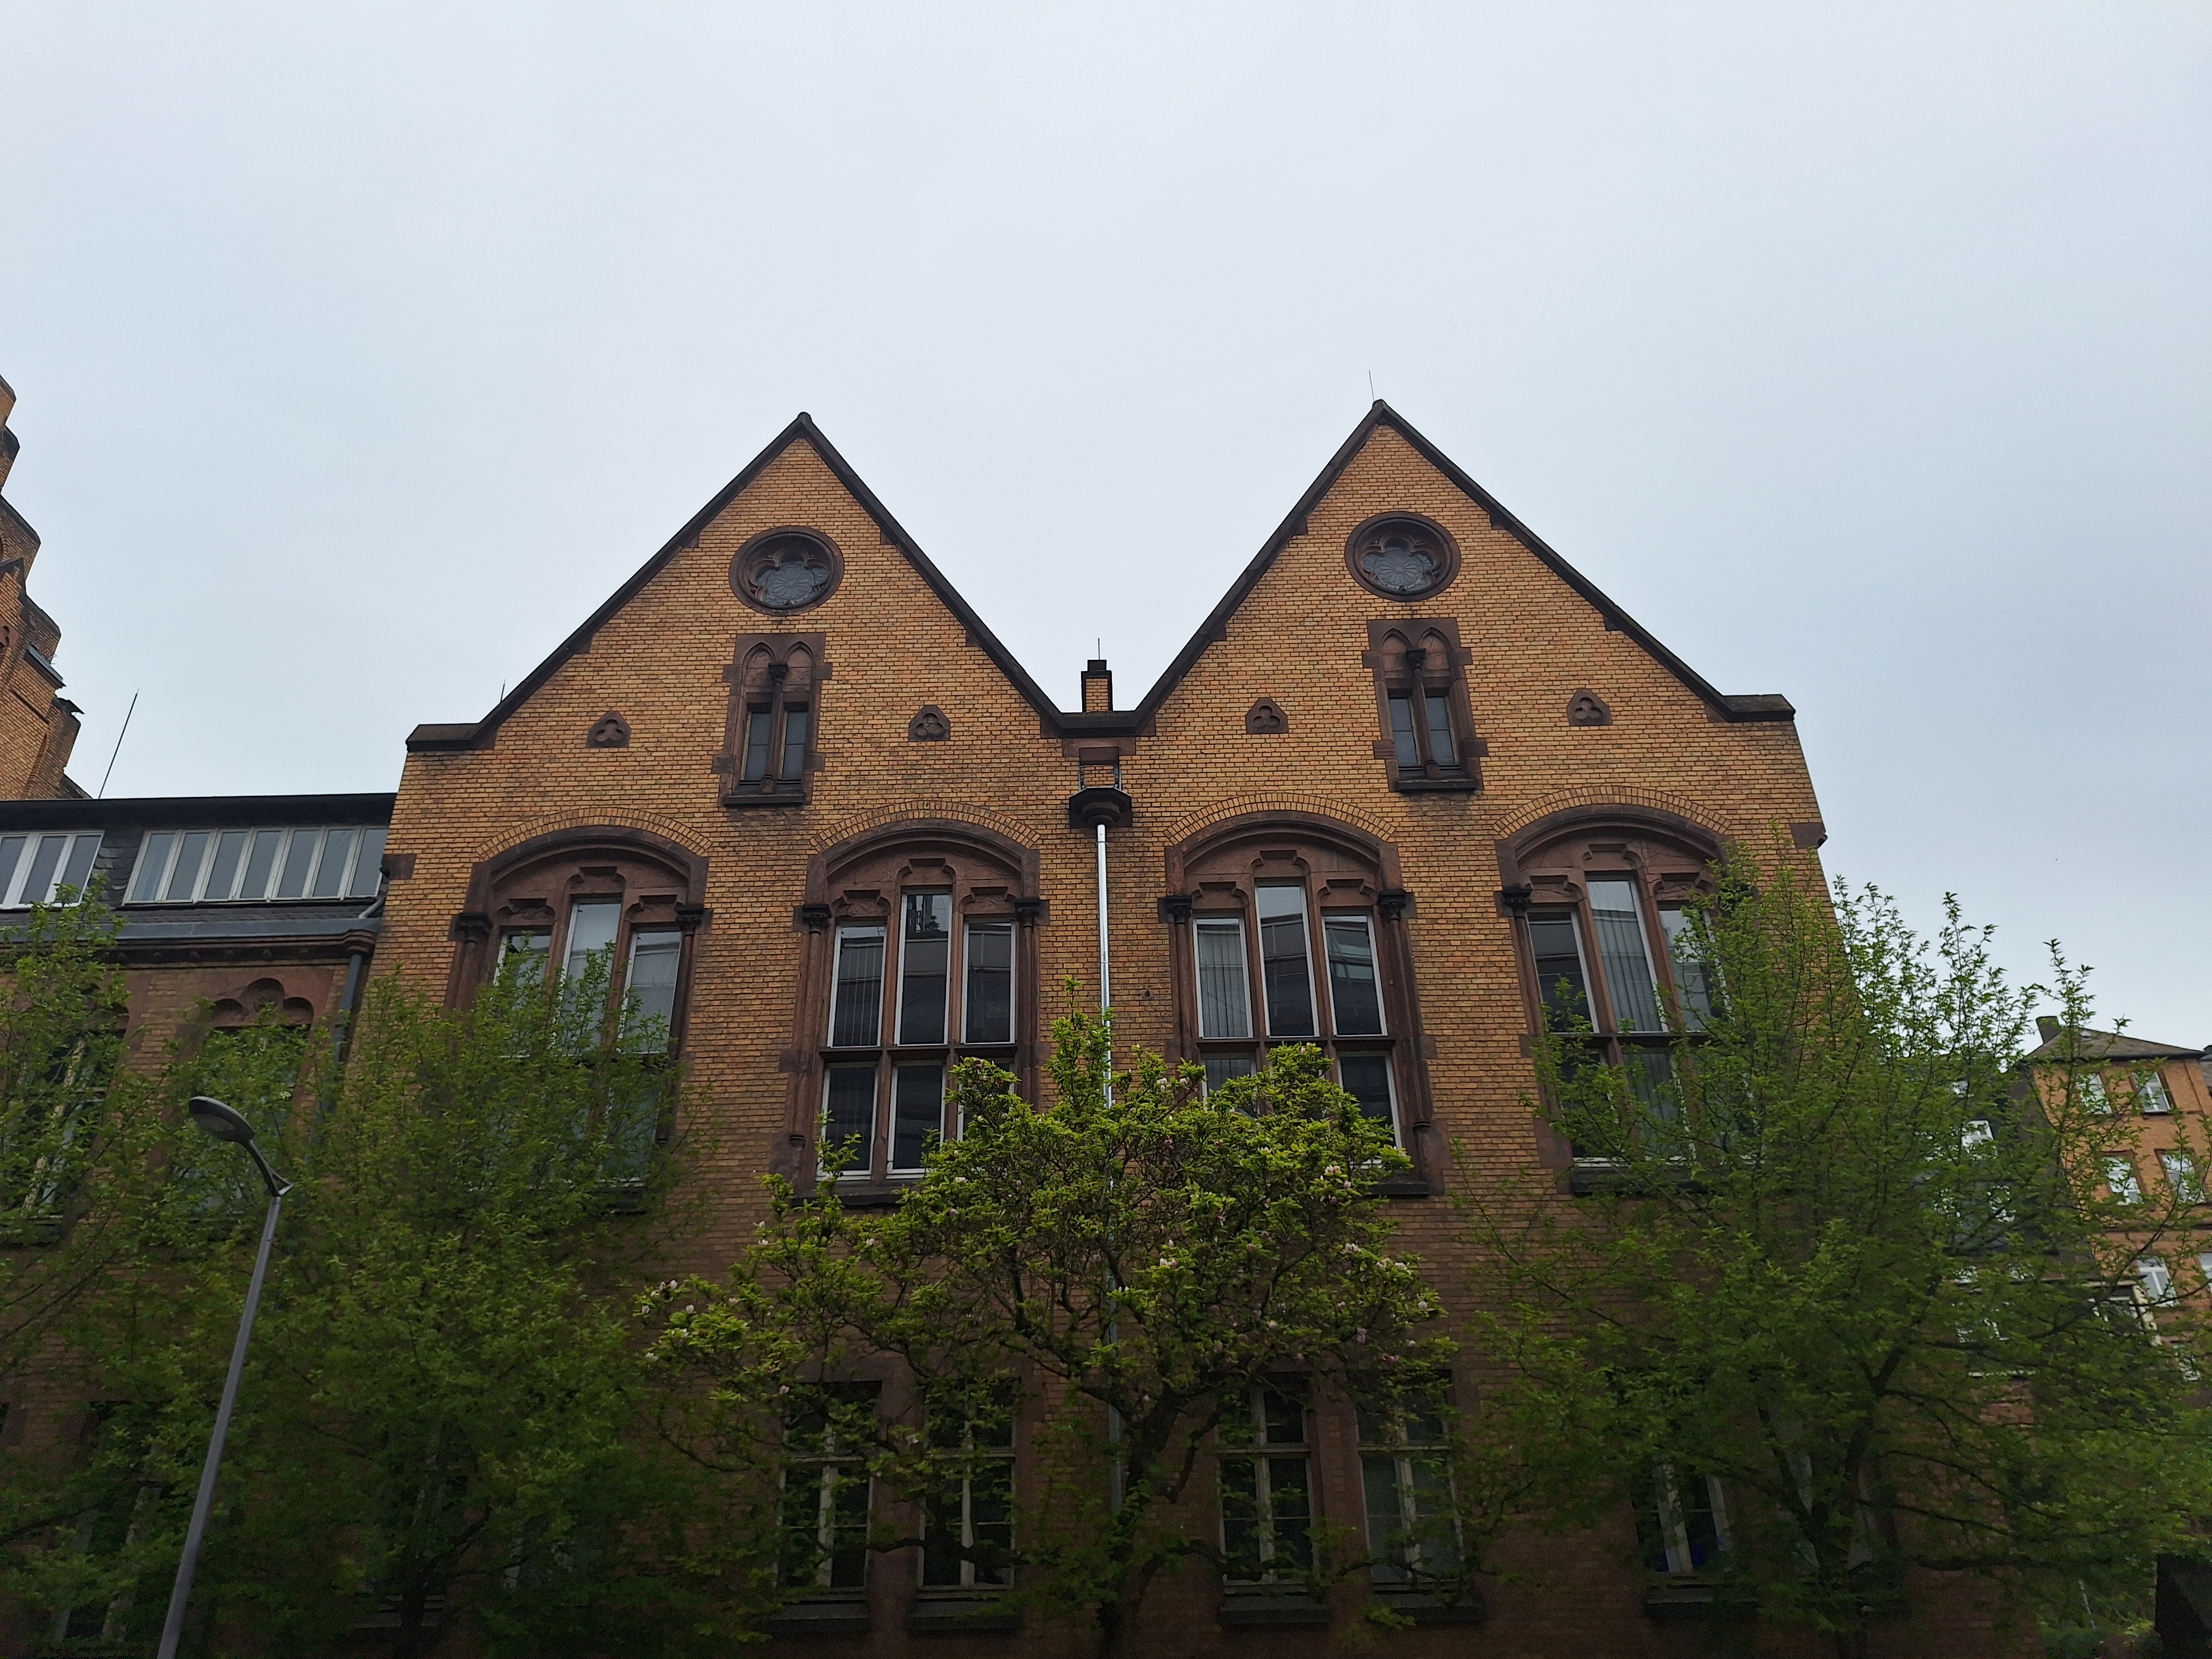
Building: Universitätsstraße 25